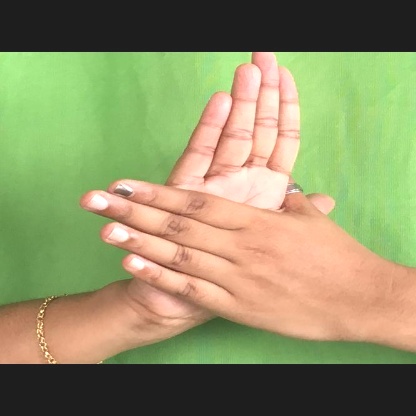
Mudra: Chakra